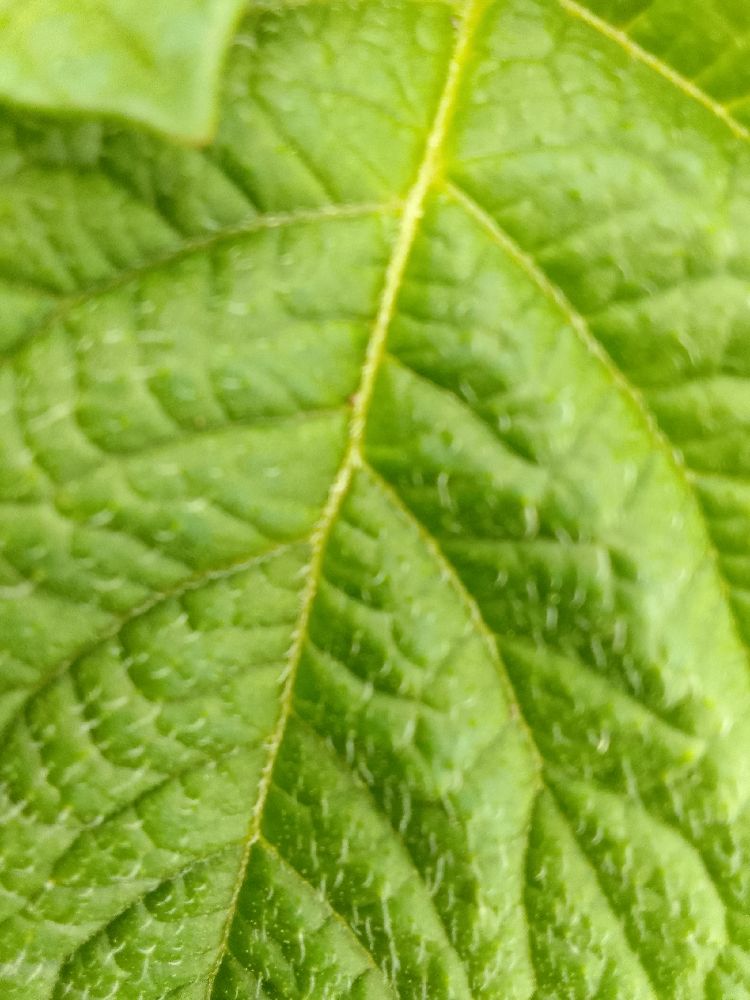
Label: Healthy